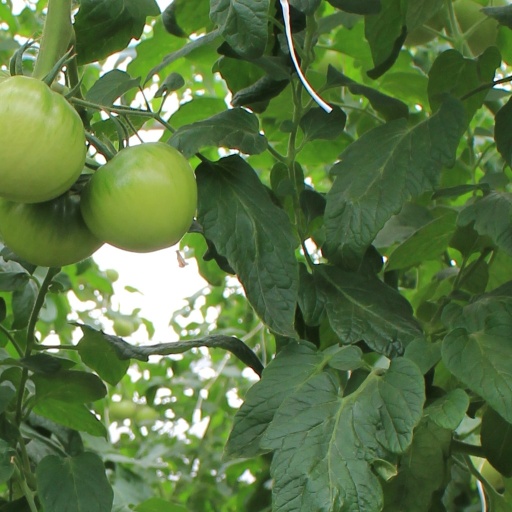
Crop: tomato